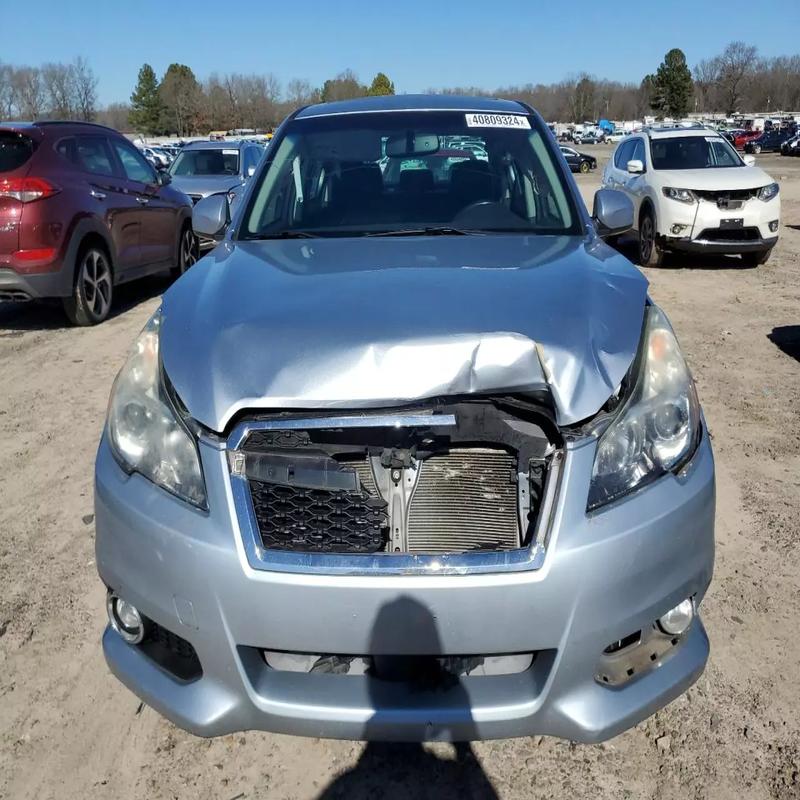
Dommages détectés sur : pare-choc avant, capot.
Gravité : majeur